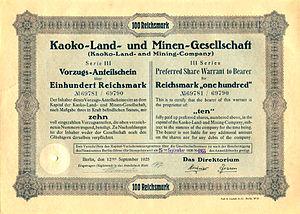
Certificat d'actions préférence de 100 reichsmarks en 1926